15th Street–Prospect Park station

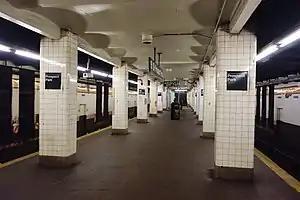

The 15th Street–Prospect Park station is a local station on the IND Culver Line of the New York City Subway. Located at 15th Street east of Prospect Park West in the Windsor Terrace and Park Slope neighborhoods in Brooklyn, it is served by the F and G trains at all times.